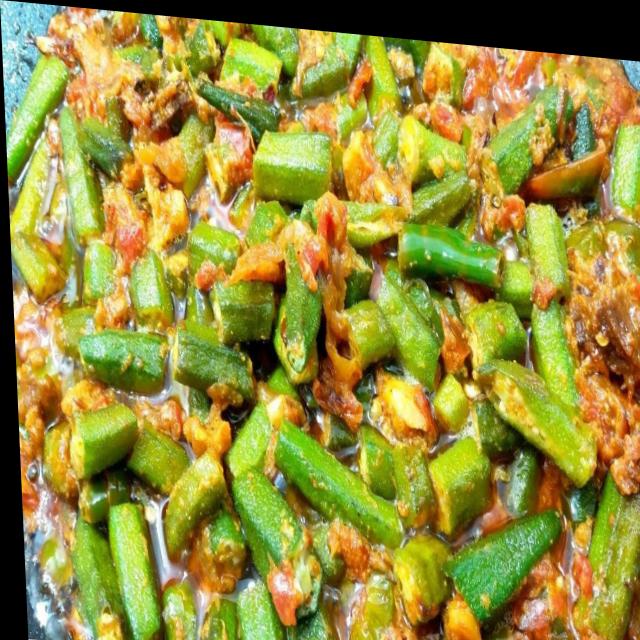
Dish: bhindi_masala